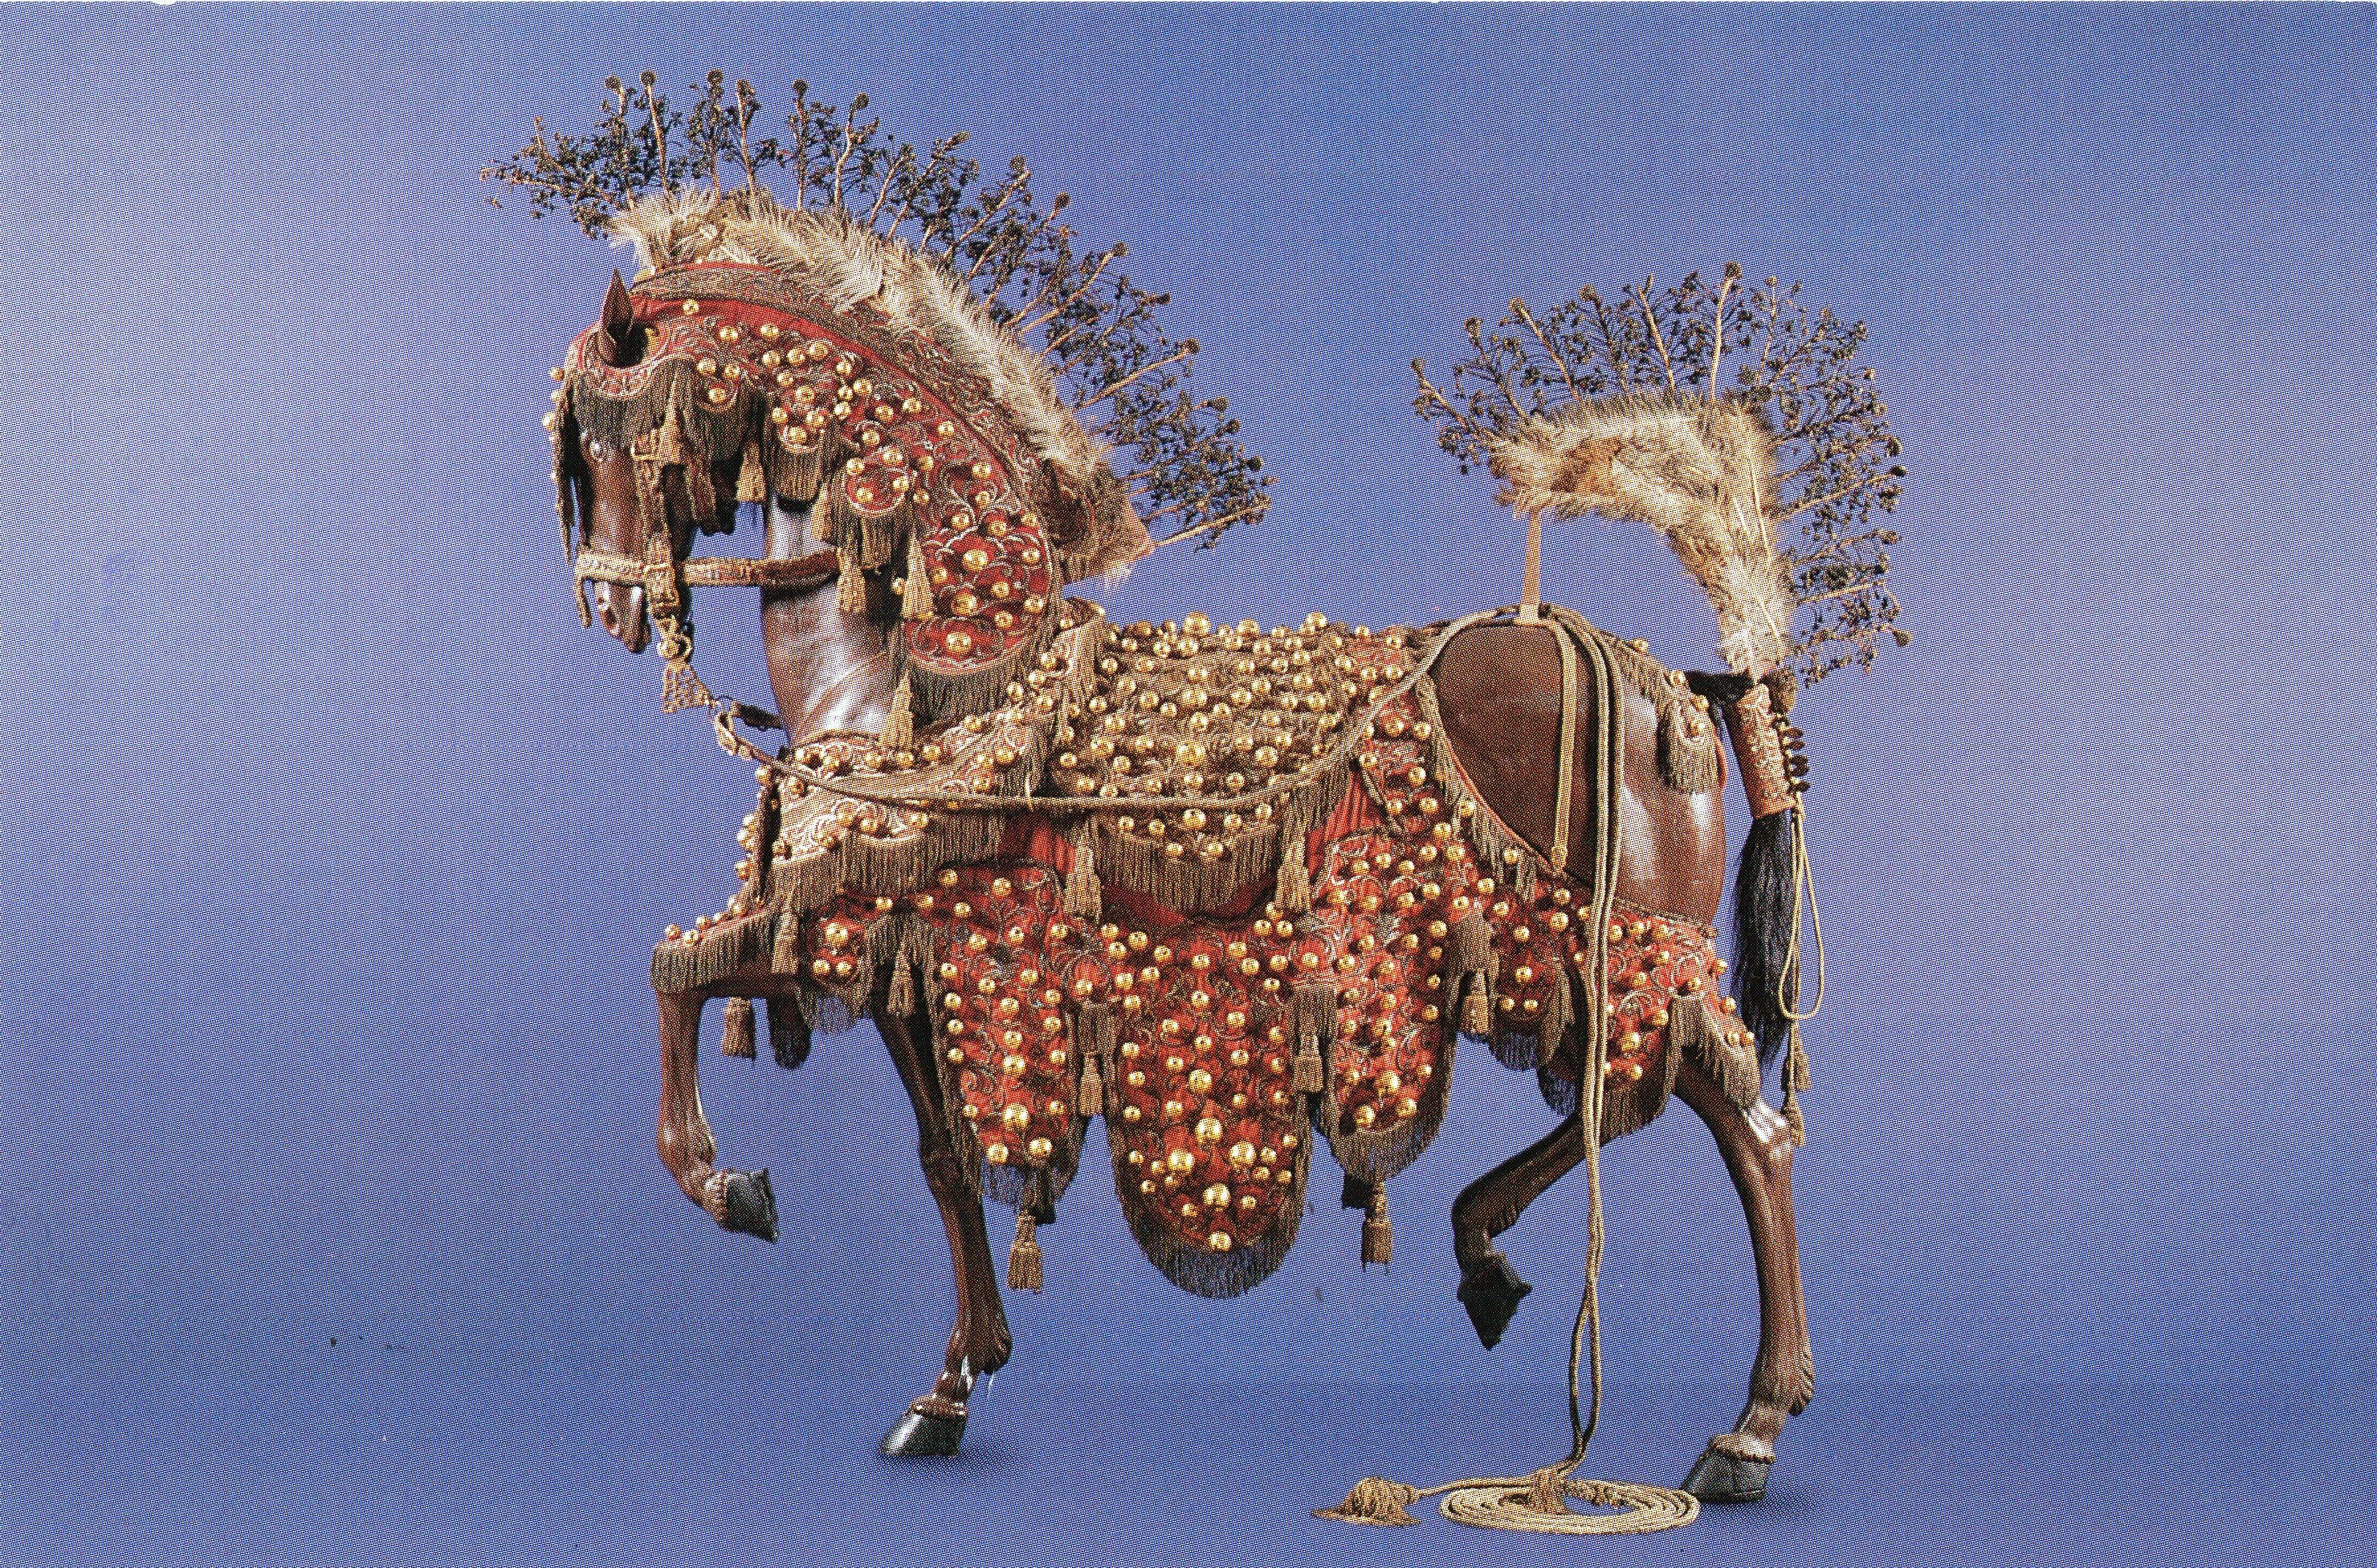
horse, sculpture, war, art, knight, baroque, dresden, warrior, mythology, armor, ornamentation, 18th century, nobility